List of islands of Greece

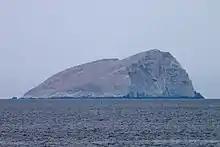
The islet of Pondikonisi, mouse island, which is shaped like a mouse.

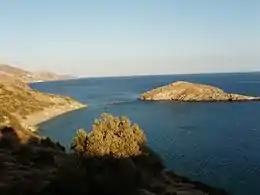
The islet of Trafos in the Libyan Sea

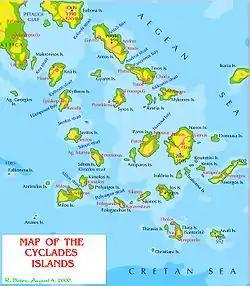
The Cyclades islands

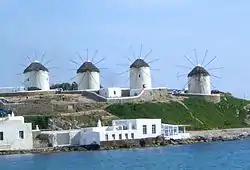
Iconic windmills of Mykonos

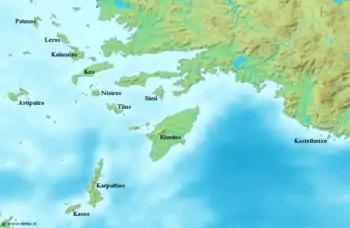
The Dodecanese Islands

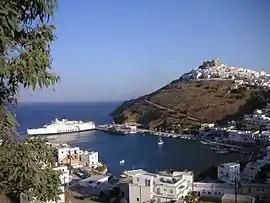
A harbor on the island of Astypalaia

The Cyclades islands comprise around 220 islands and islets. The main islands are indicated in bold below.